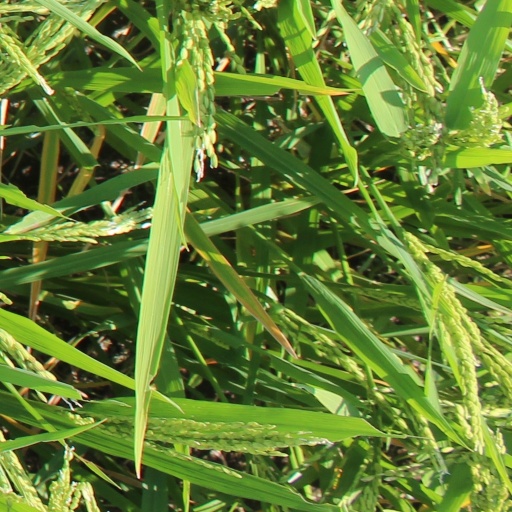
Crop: rice